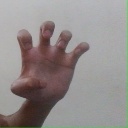
अक्षर: झ